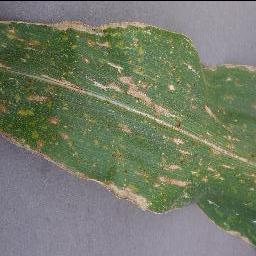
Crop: corn
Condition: (maize)_cercospora_spot_gray_spot